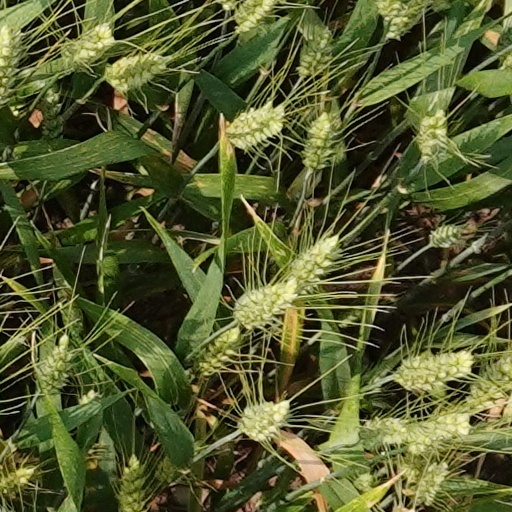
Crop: wheat